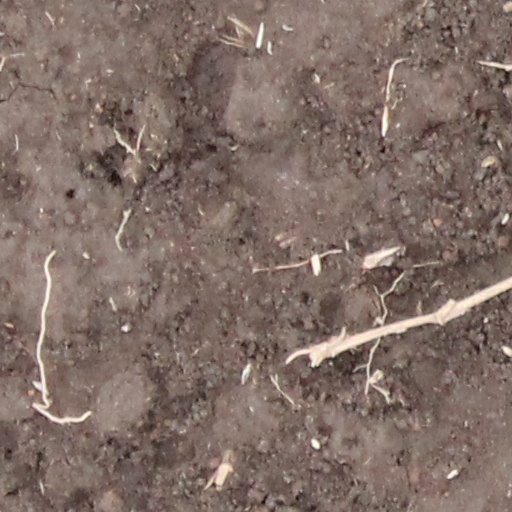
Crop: wheat